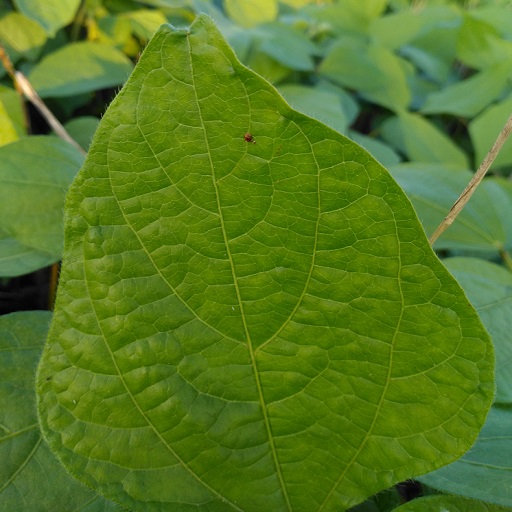
Label: Healthy